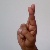
The image shows a hand gesture representing the letter 'R' in Indian Sign Language.